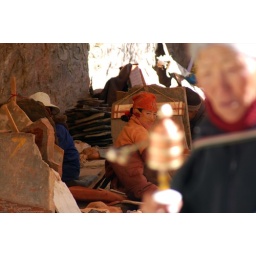
a woman looking up in the background from carving a piece of stone at &amp;quot;the wall of 1,000 Buddhas&amp;quot;